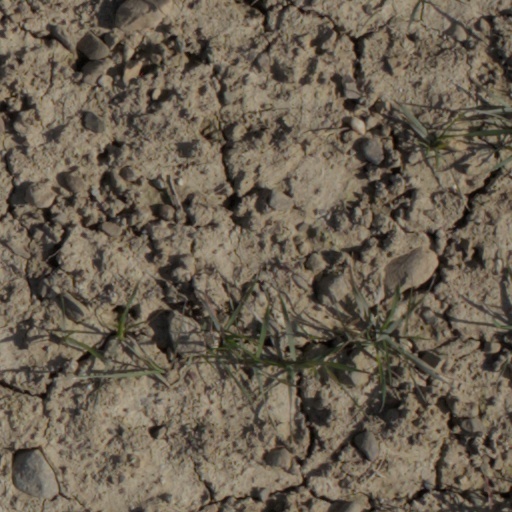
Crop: wheat